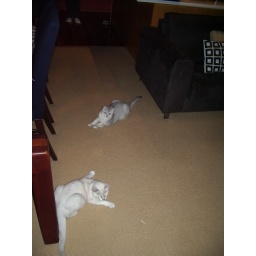
The Blakes' cats go crazy over a ball of al foil.